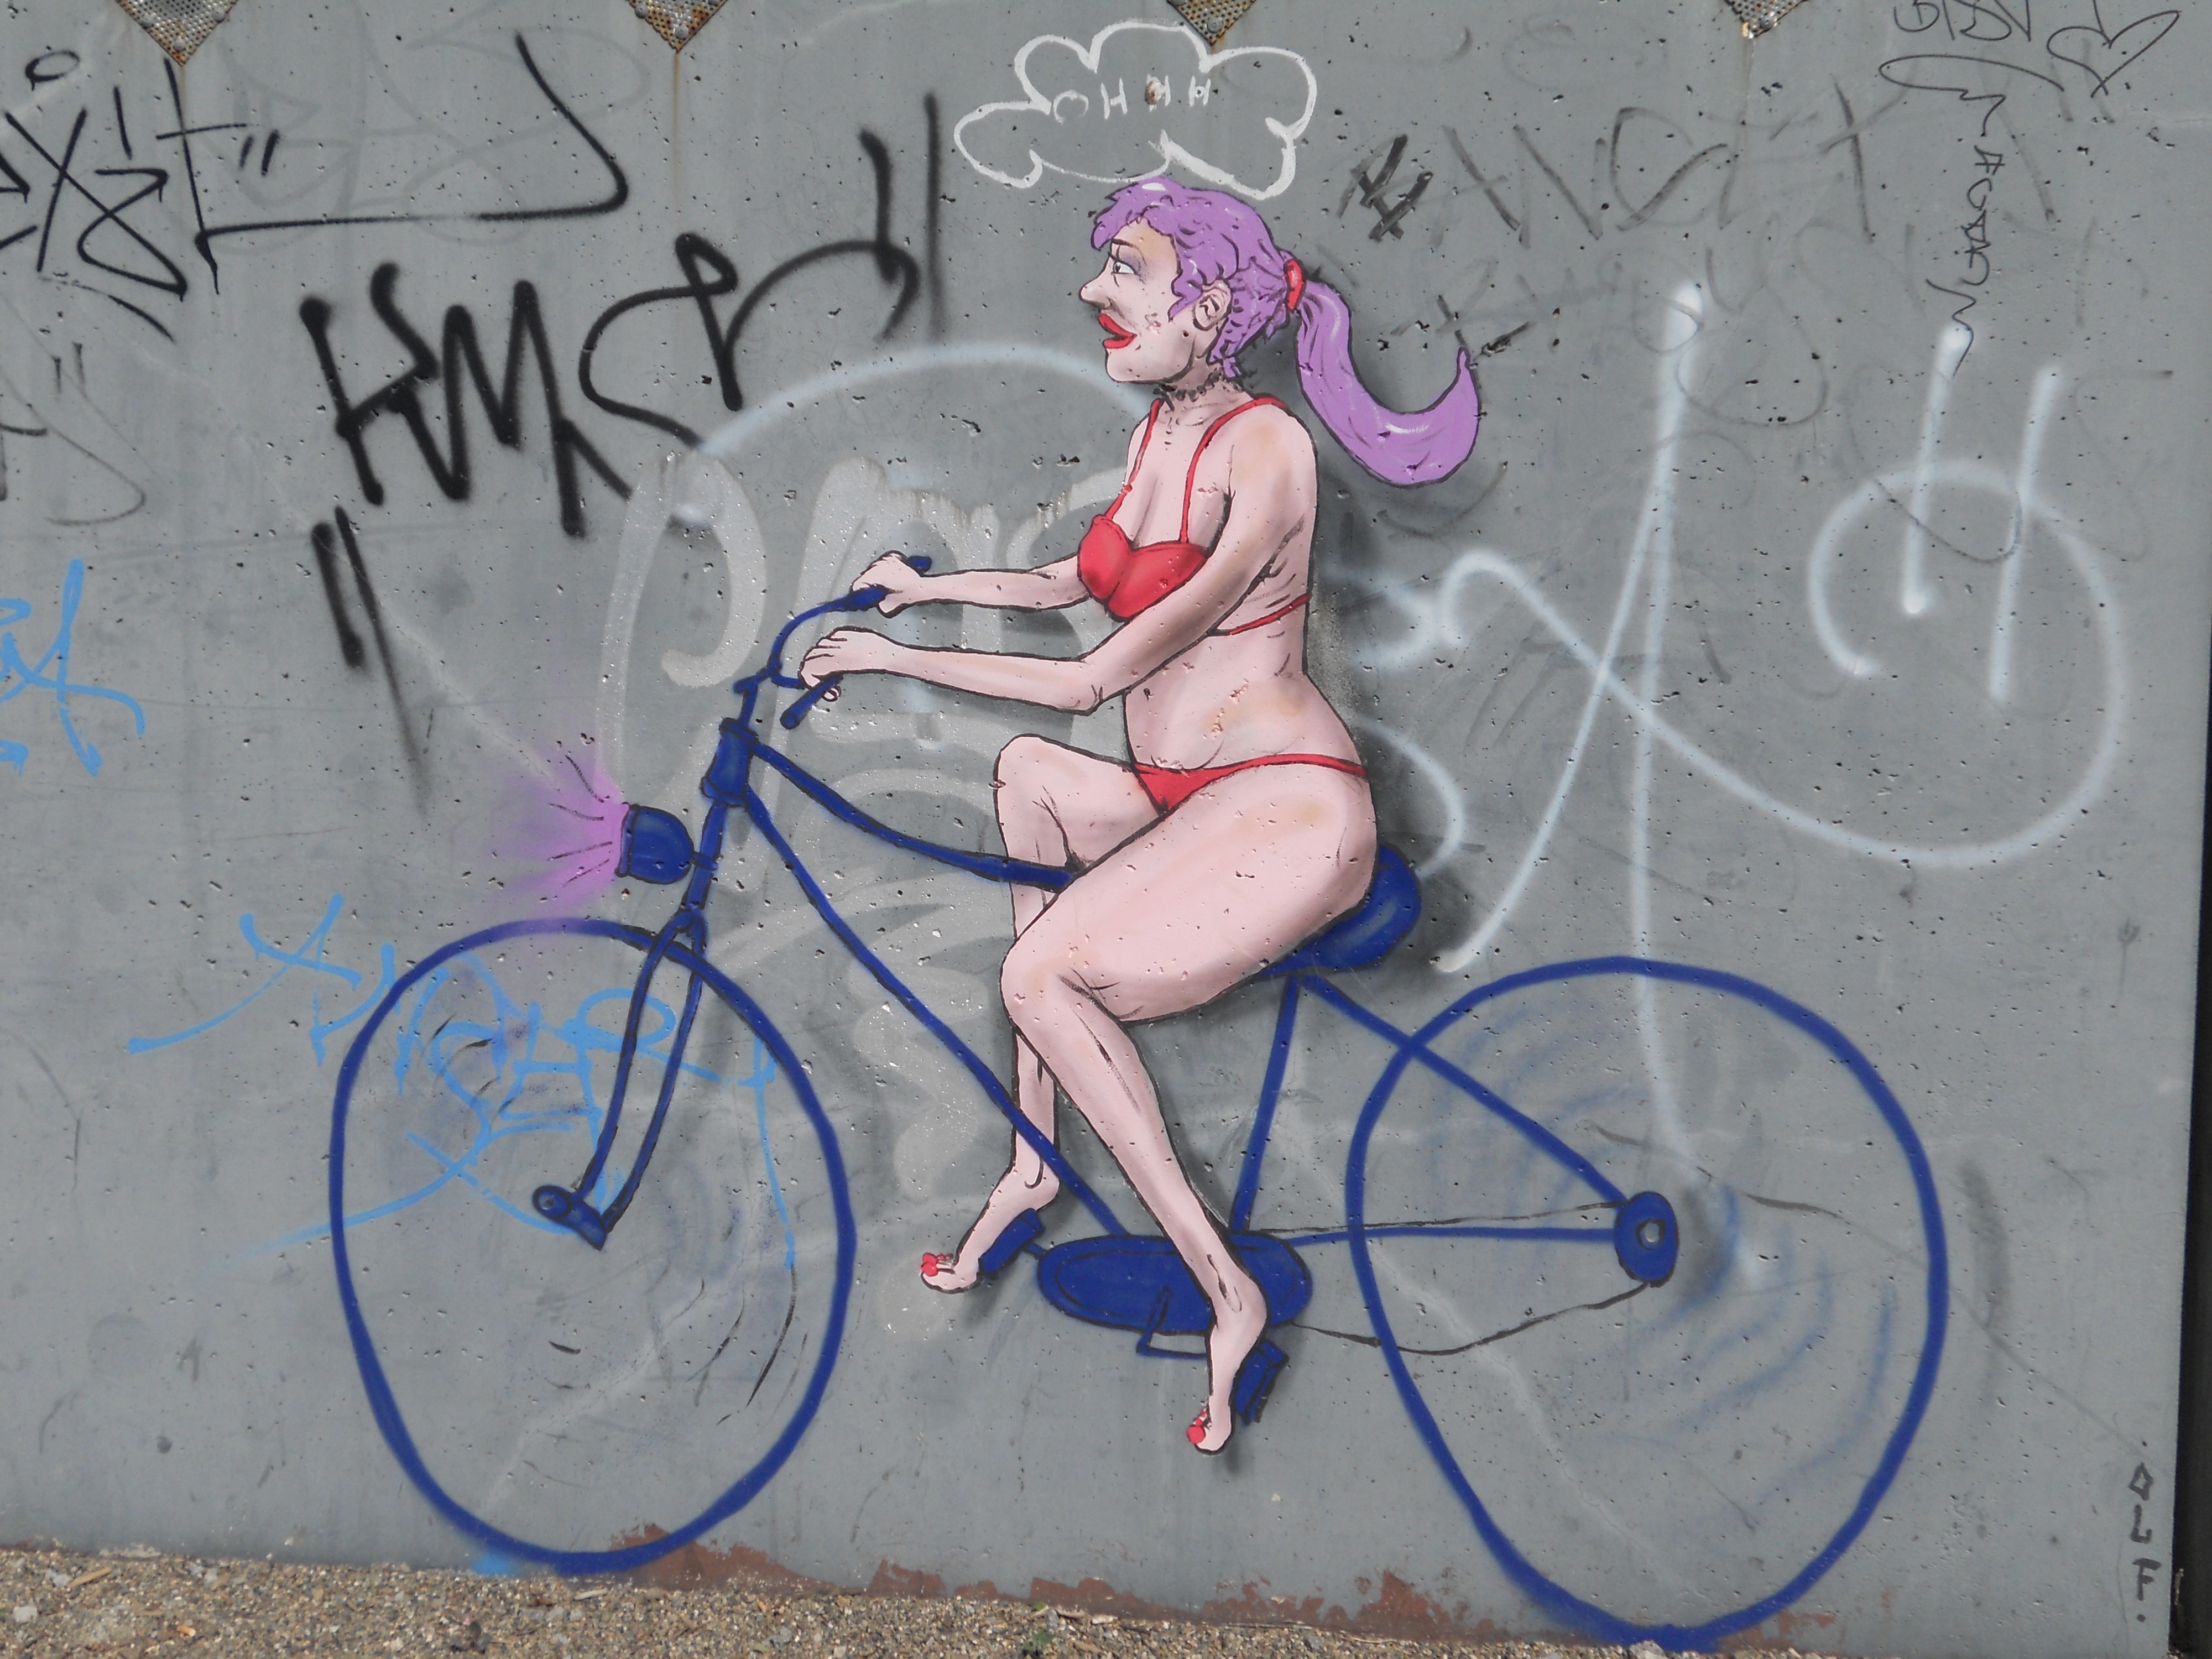
woman, bike, color, graffiti, artwork, bikini, painting, street art, art, sketch, drawing, graffitti, hauswand, unsporting